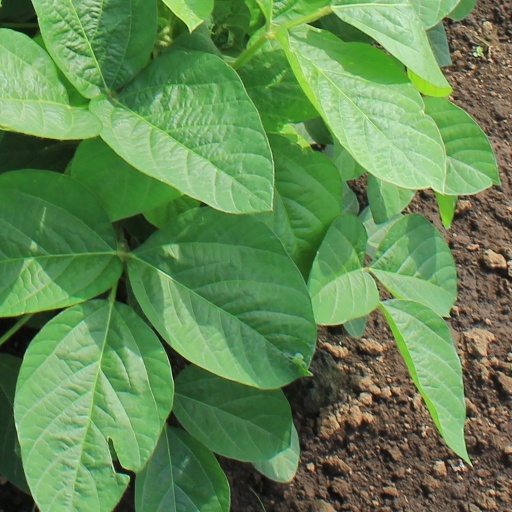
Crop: soybean